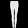
Label: Trouser